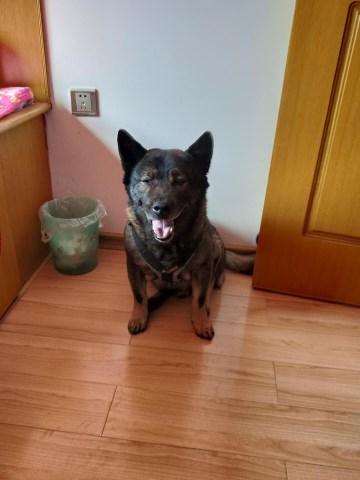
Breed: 3336-n000121-chinese_rural_dog